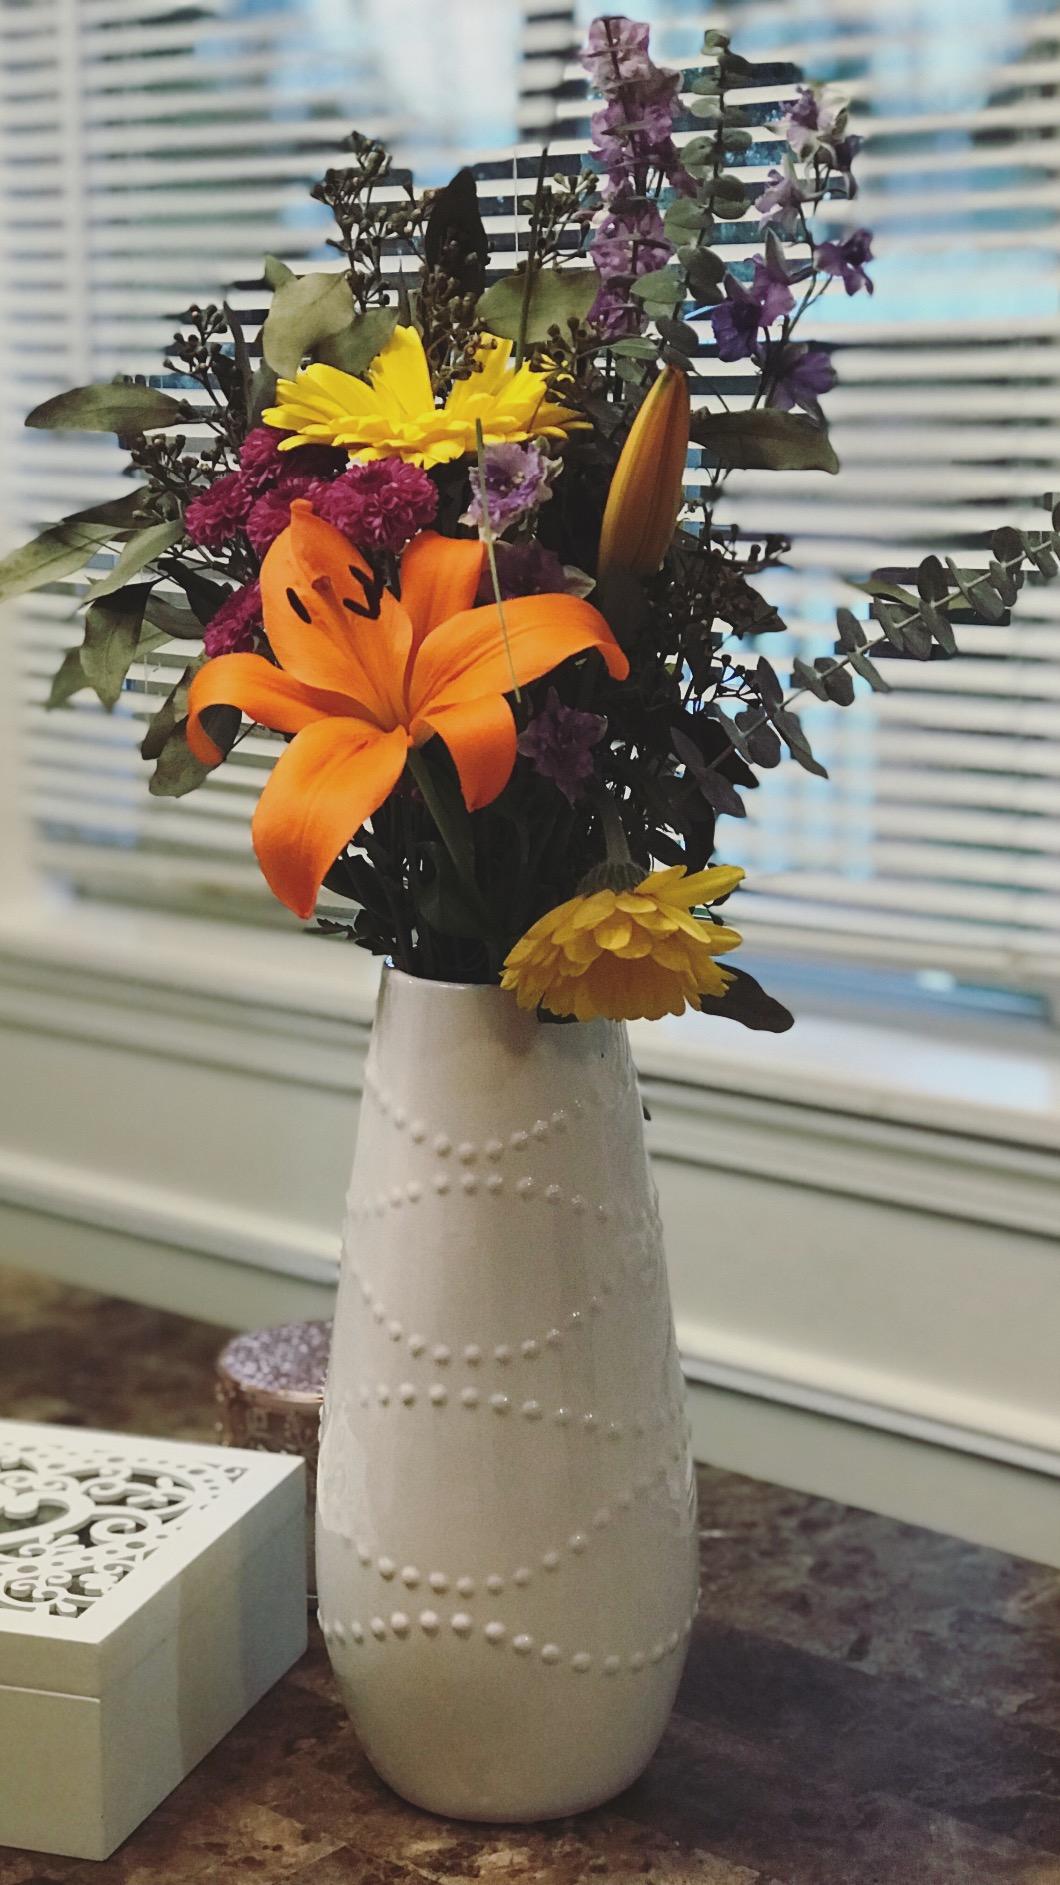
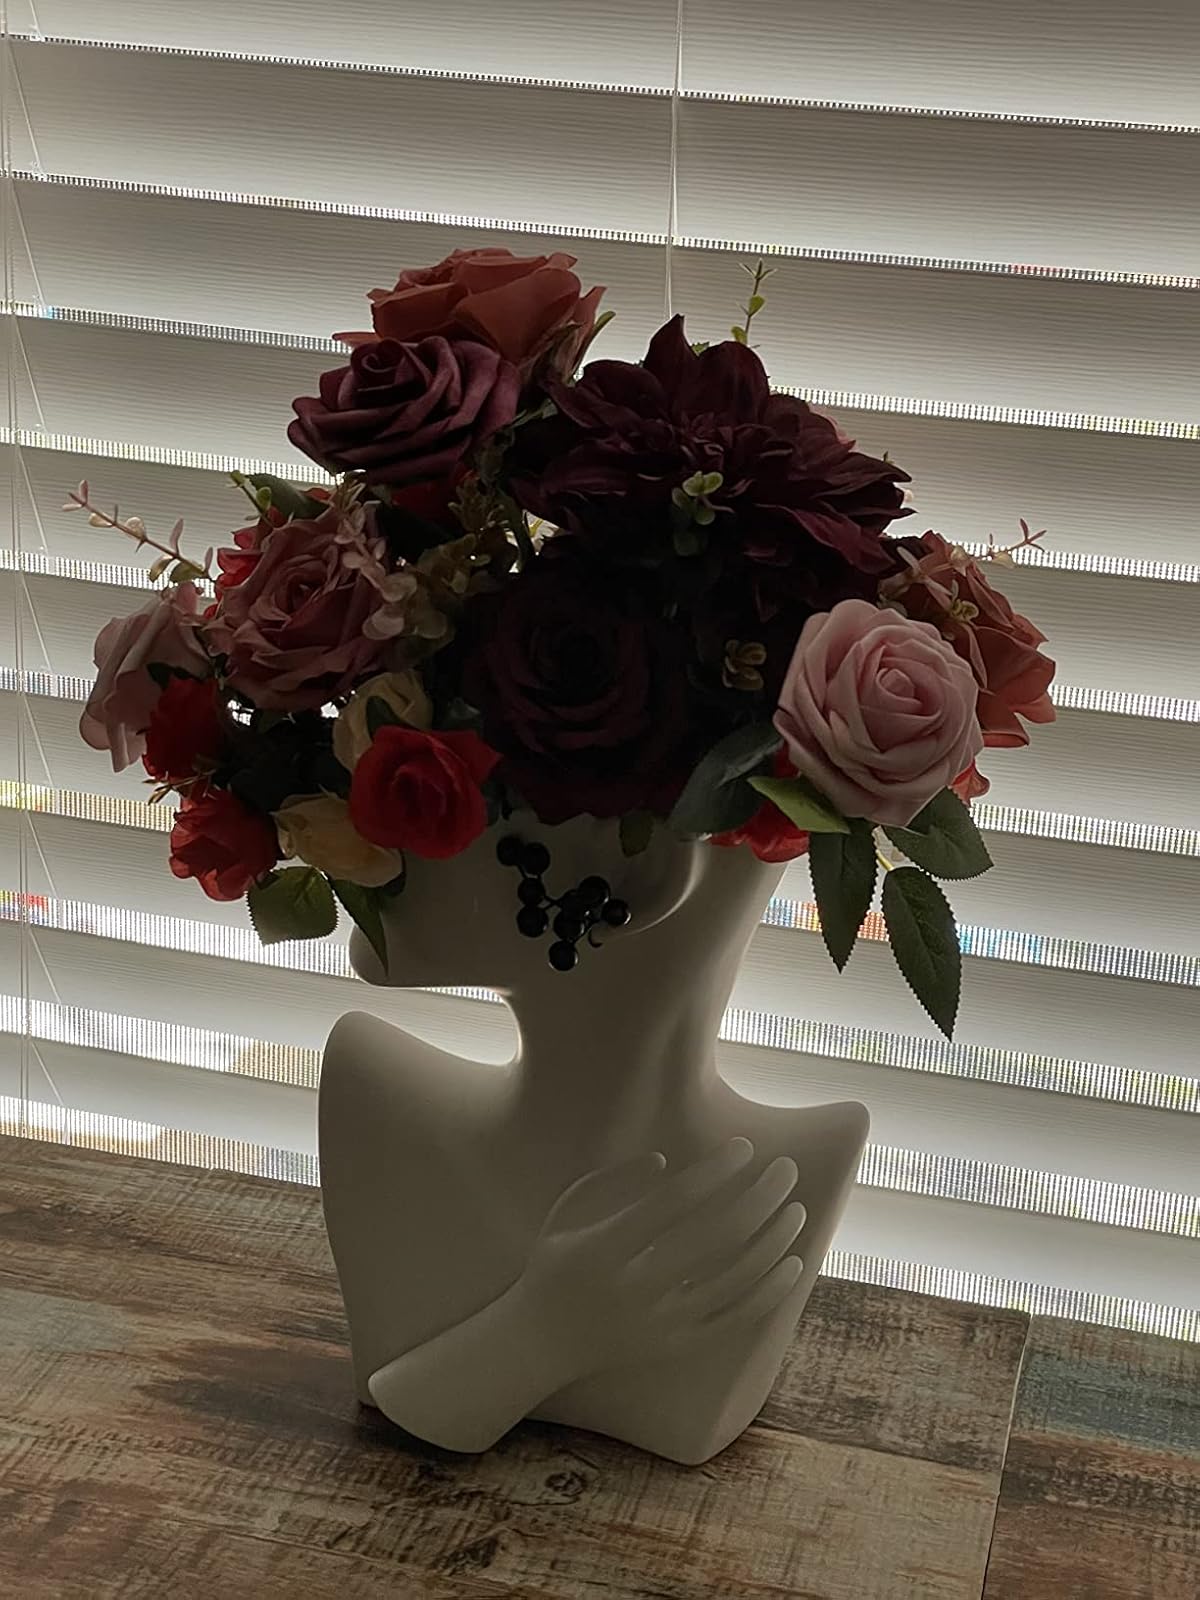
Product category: vase
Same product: no